John Francis Hylan

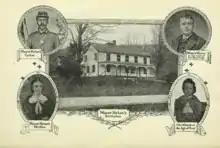
Hylan's homestead, his parents and two photos of himself as child and young man. From his autobiography.

Hylan's family owned a 60-acre farm in the then-undeveloped mountains and struggled to make the semi-annual interest on its $1,500 mortgage. As the oldest boy, Hylan was required to work long hours on the farm, which was not equipped with much more than hand tools. Farm work came first, the school district was impoverished, and only one family could afford the required grammar or history book, which Hylan occasionally borrowed. School lasted four to five hours a day for five months a year. In his teenage years, Hylan made extra money to help pay the mortgage interest by working each spring for the Catskill railroad, digging earth and tamping it beneath the tracks to stabilize them after the effects of winter weather.